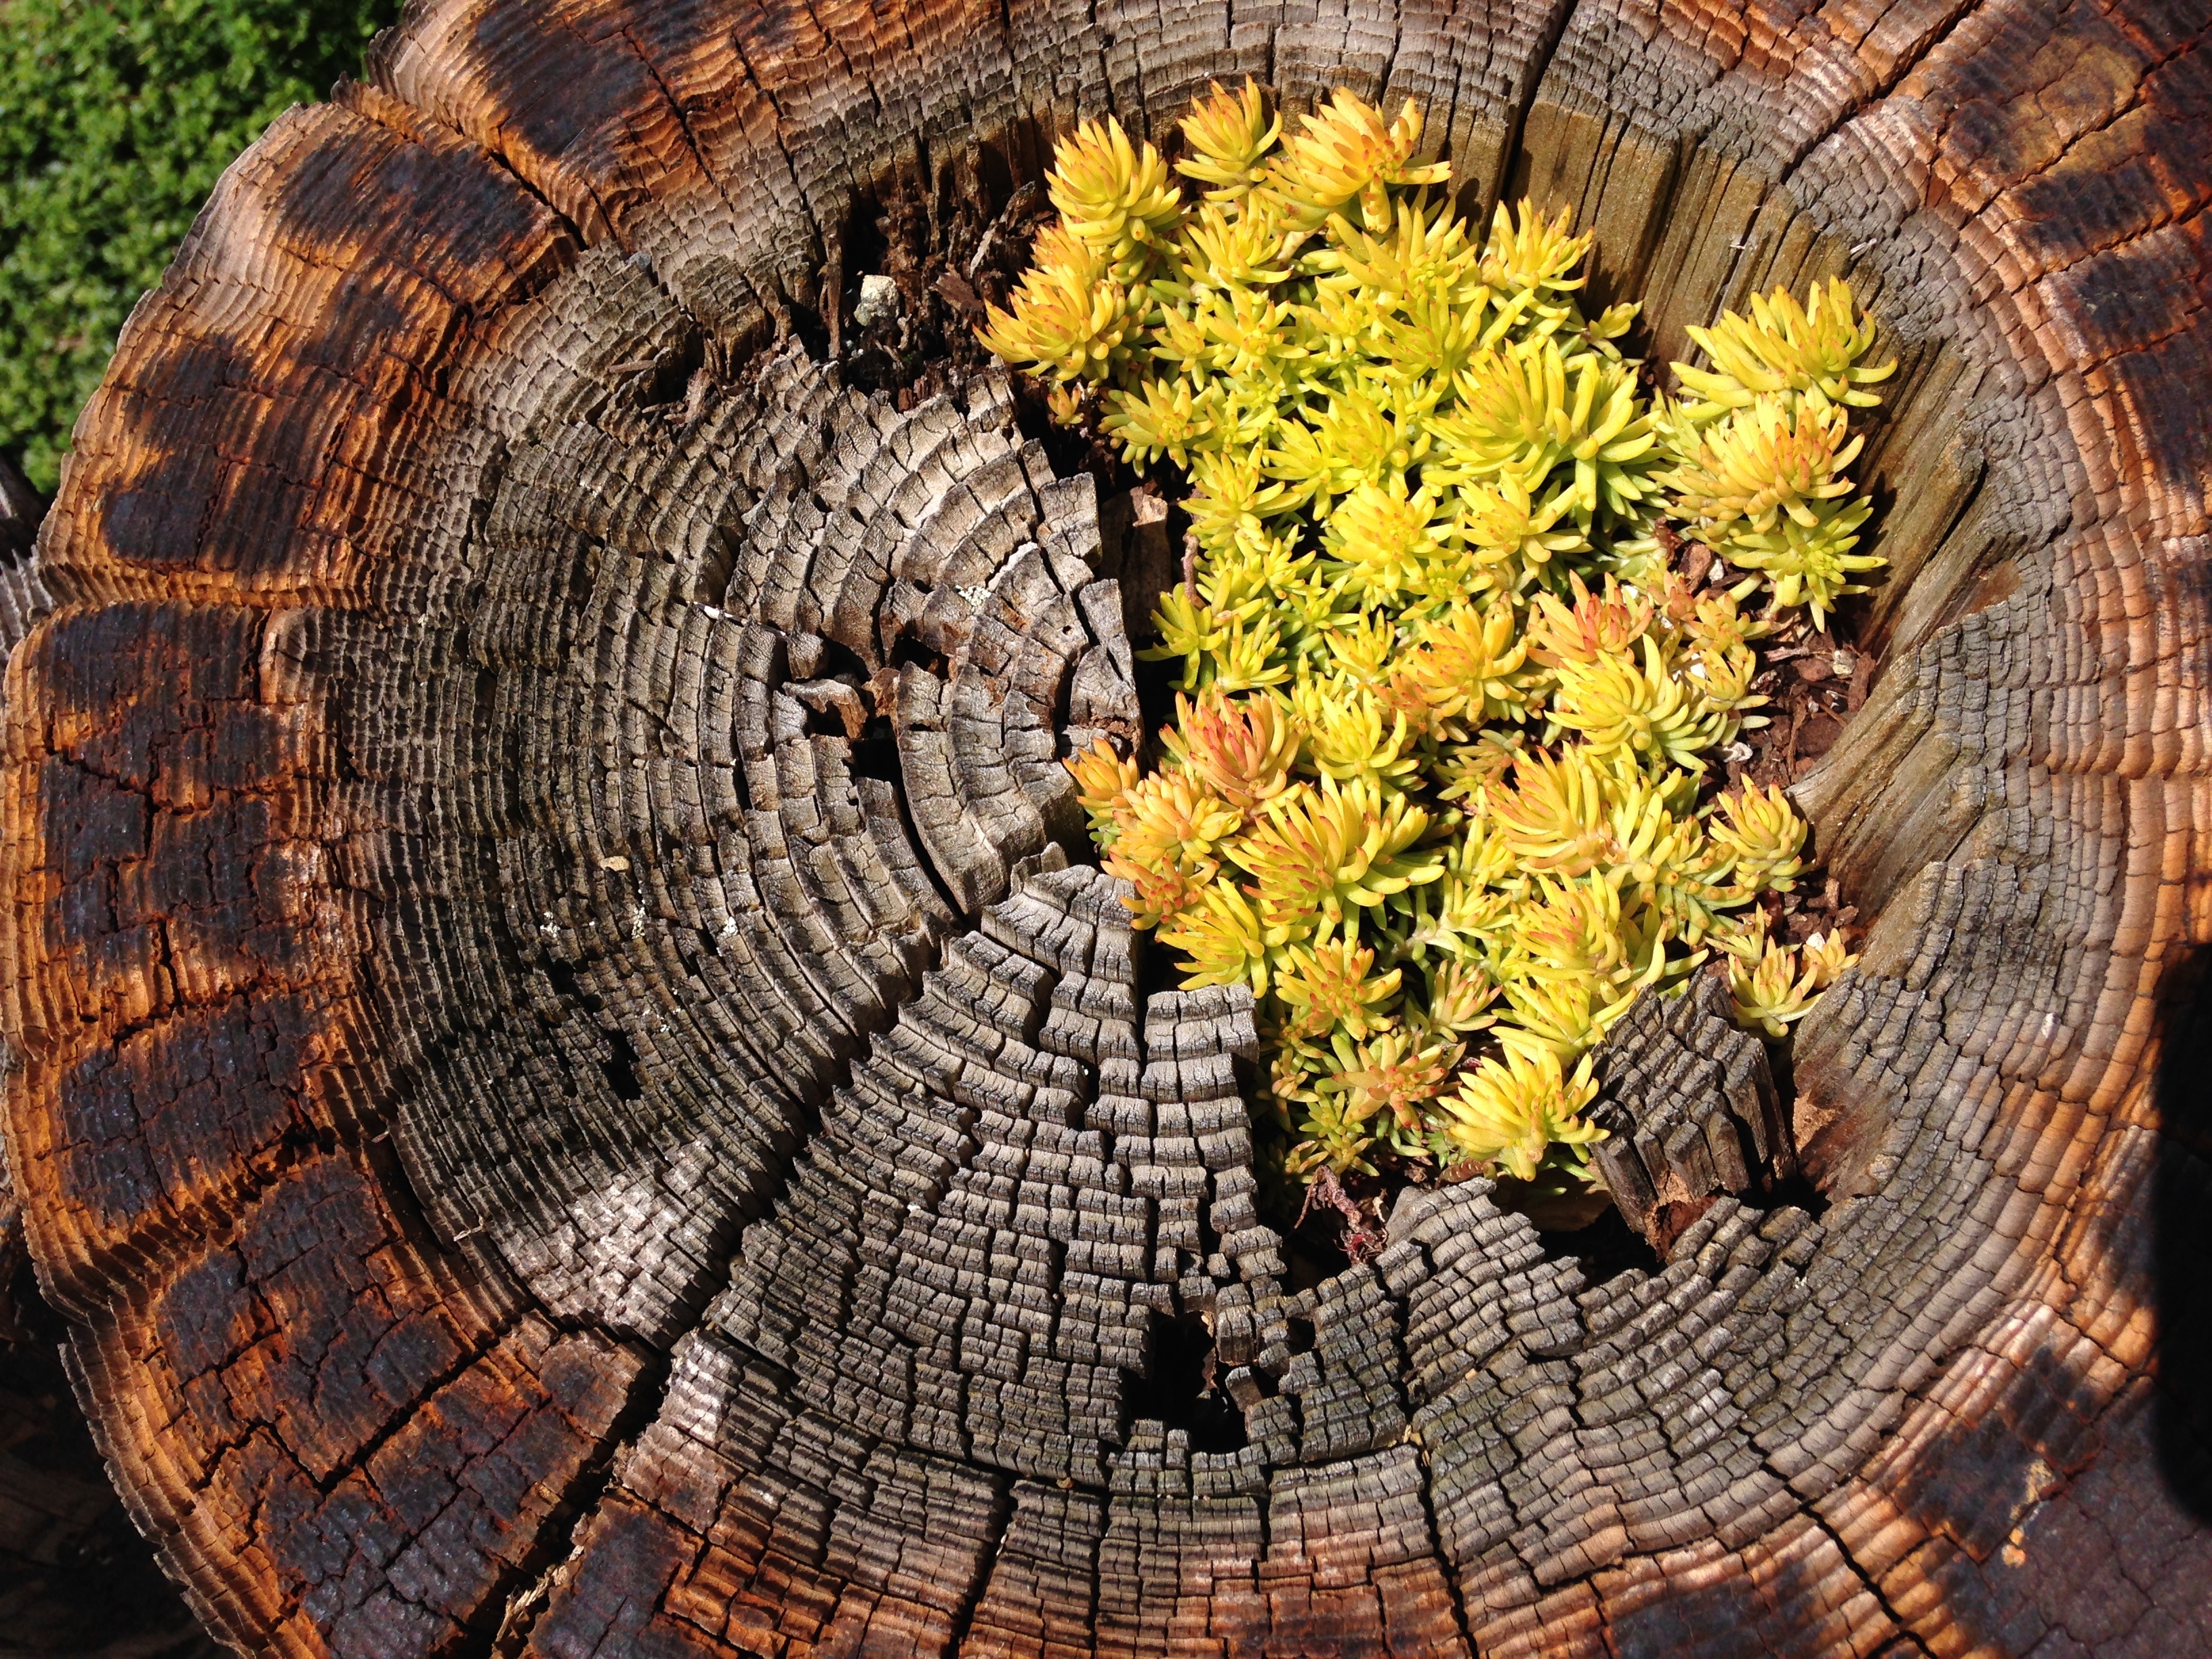
tree, plant, trunk, log, yellow, garden, tree trunk, succulents